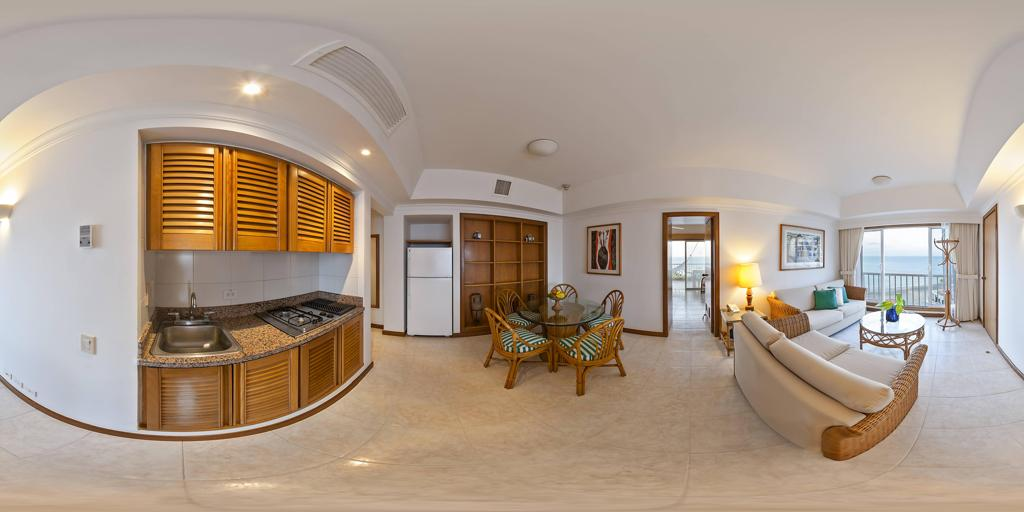
Referred object: the wooden coat rack by the balcony door

Referred object: the yellow table lamp